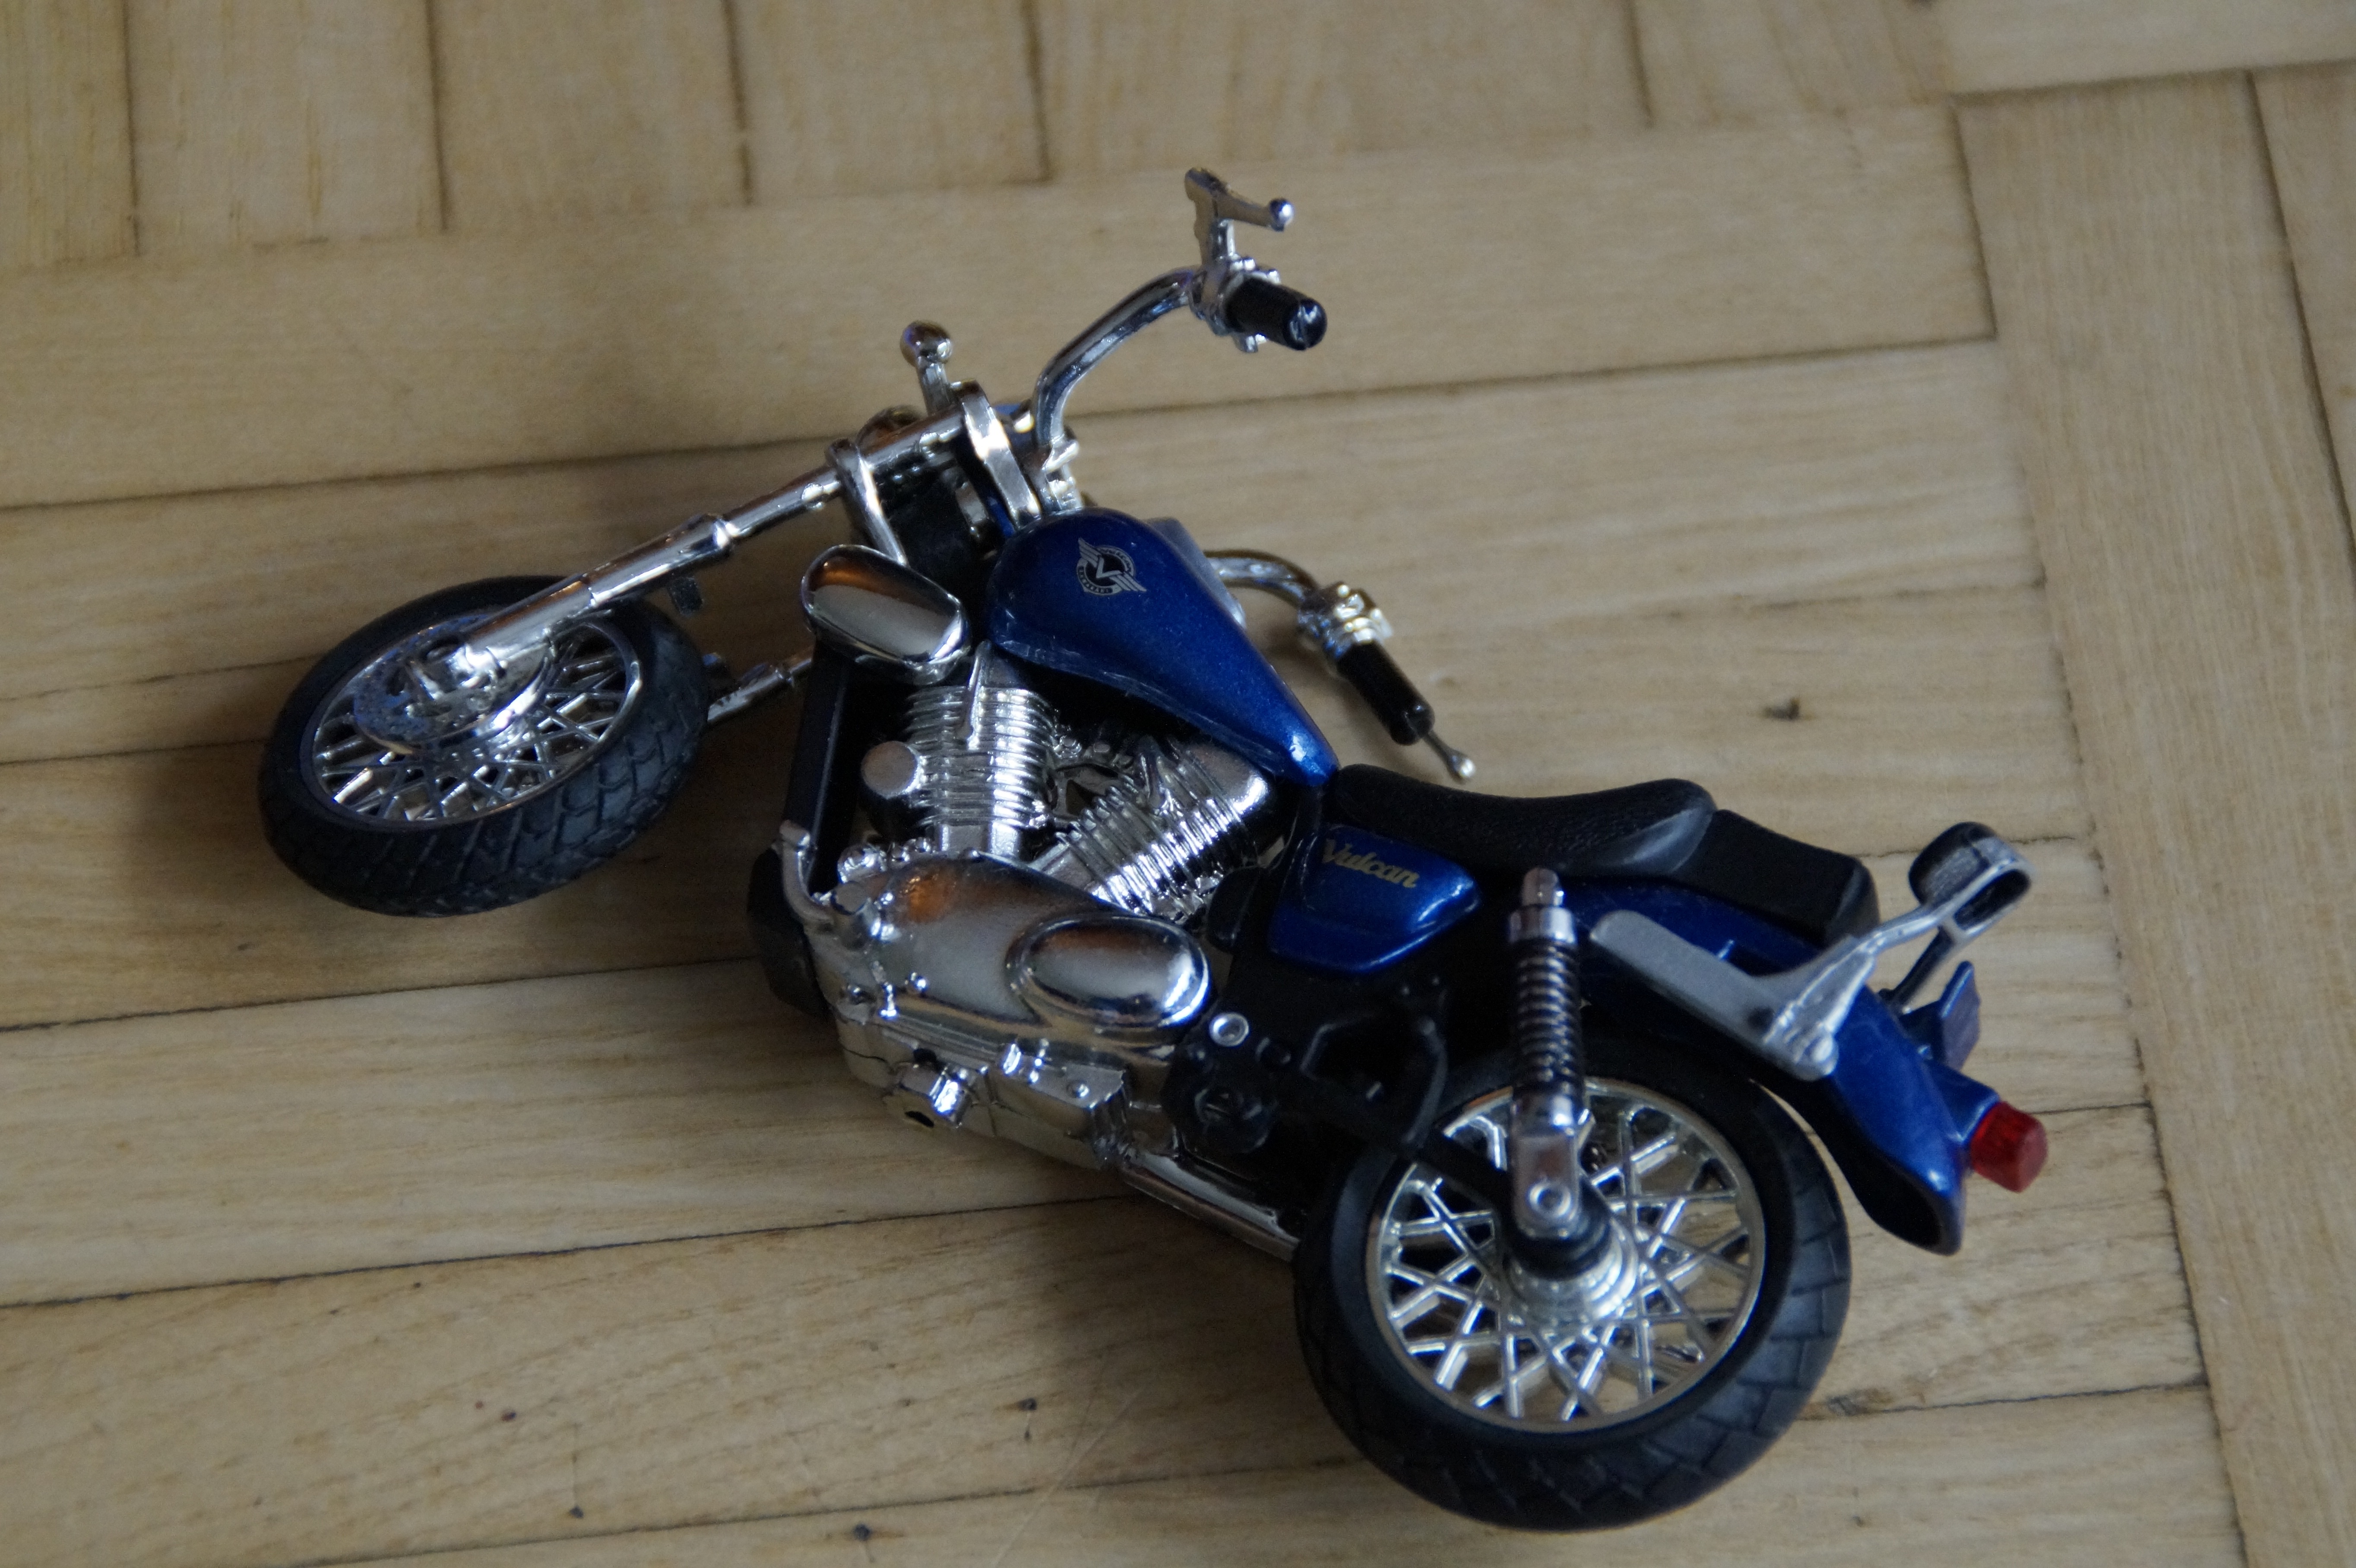
car, wheel, play, boy, model, vehicle, motorcycle, child, children, left, toys, chopper, children toys, concerns, cruiser, motorcycling, land vehicle, automobile make